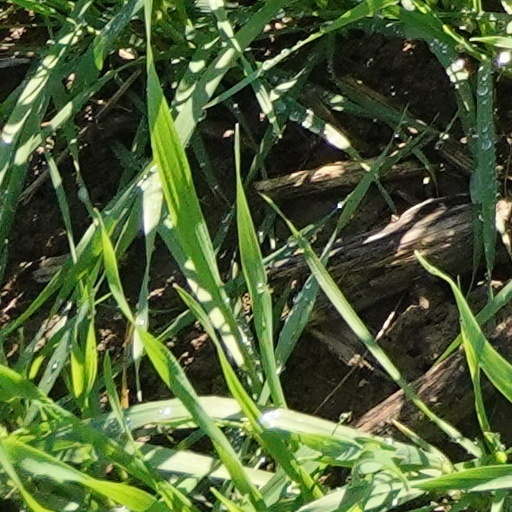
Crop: wheat